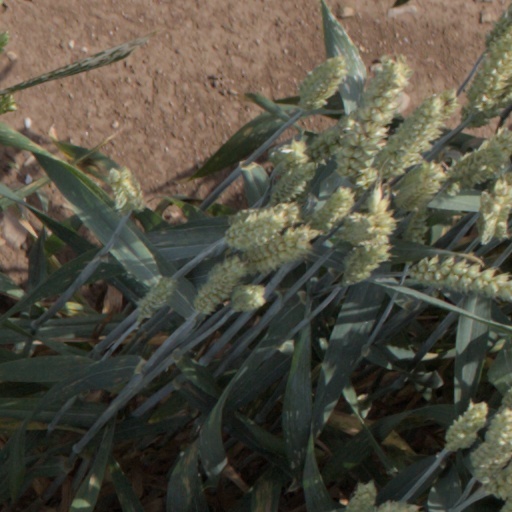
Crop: wheat